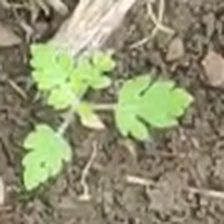
Weed species: Gajar_gavat_(Parthenium hysterophorus)